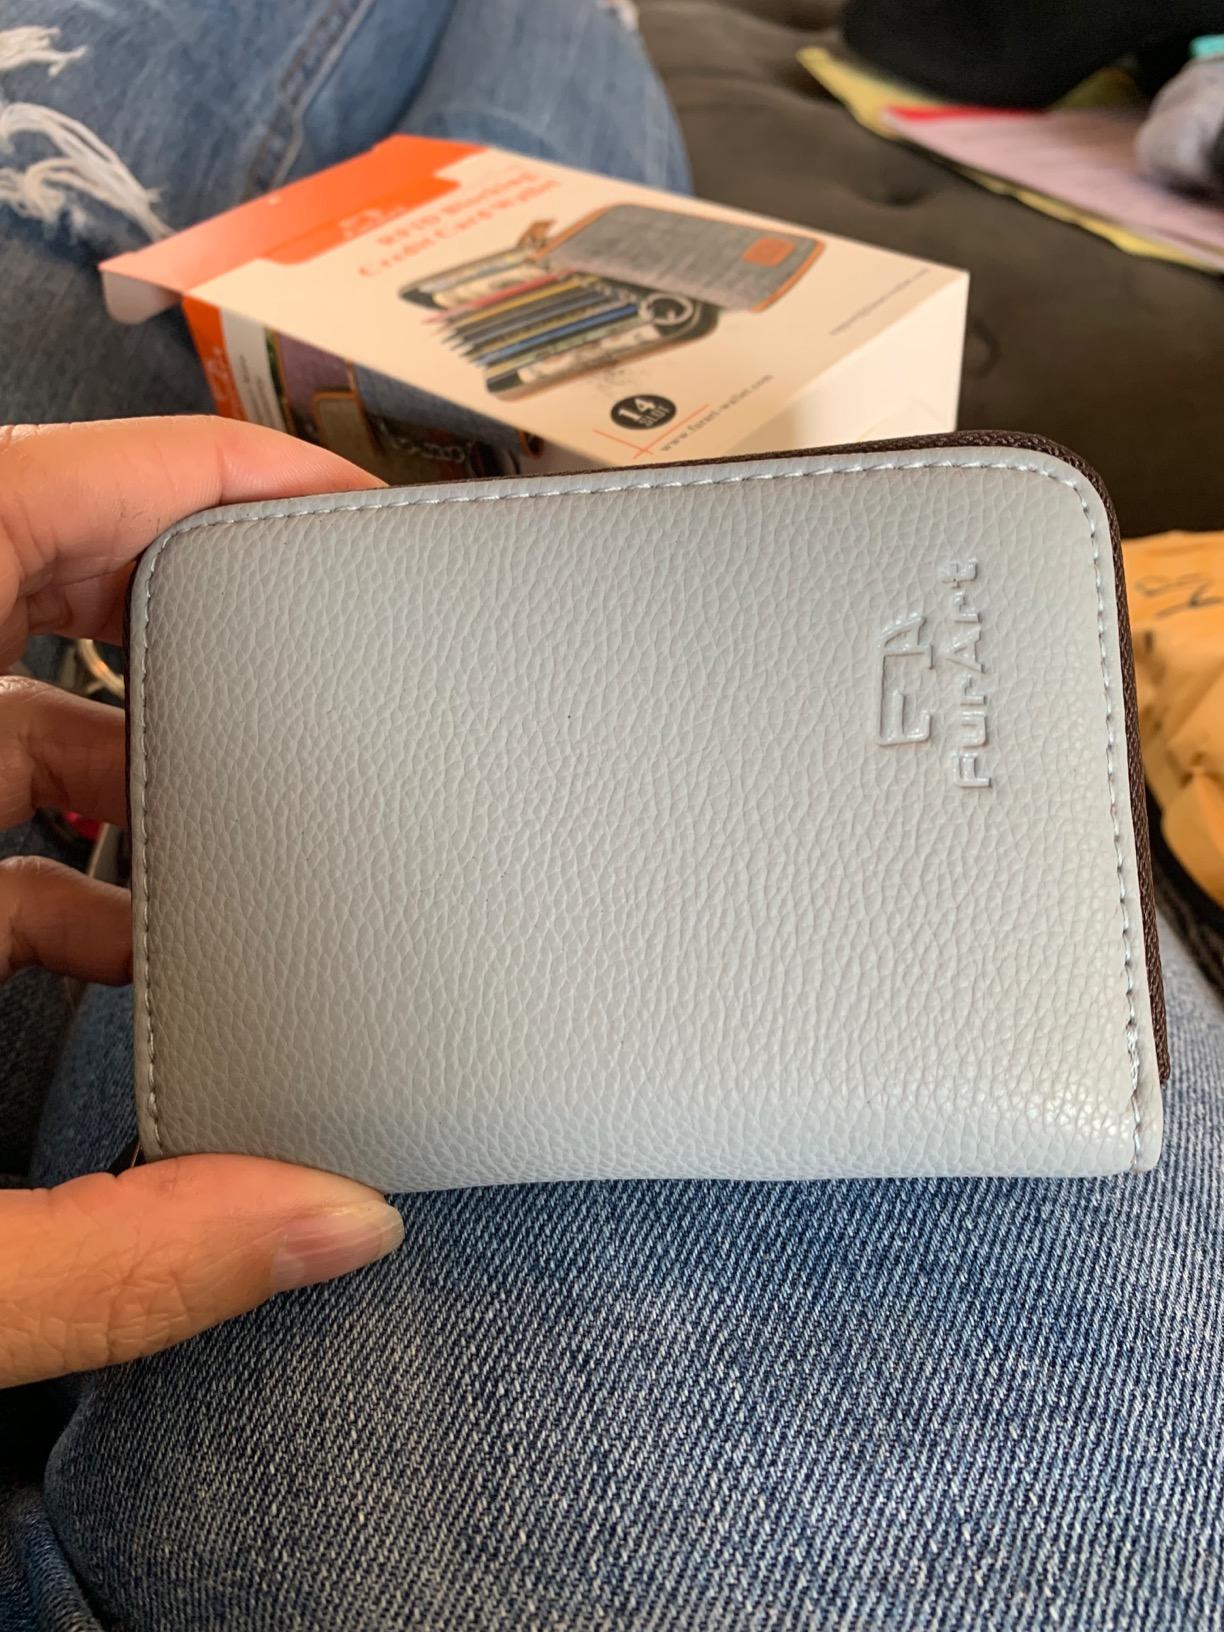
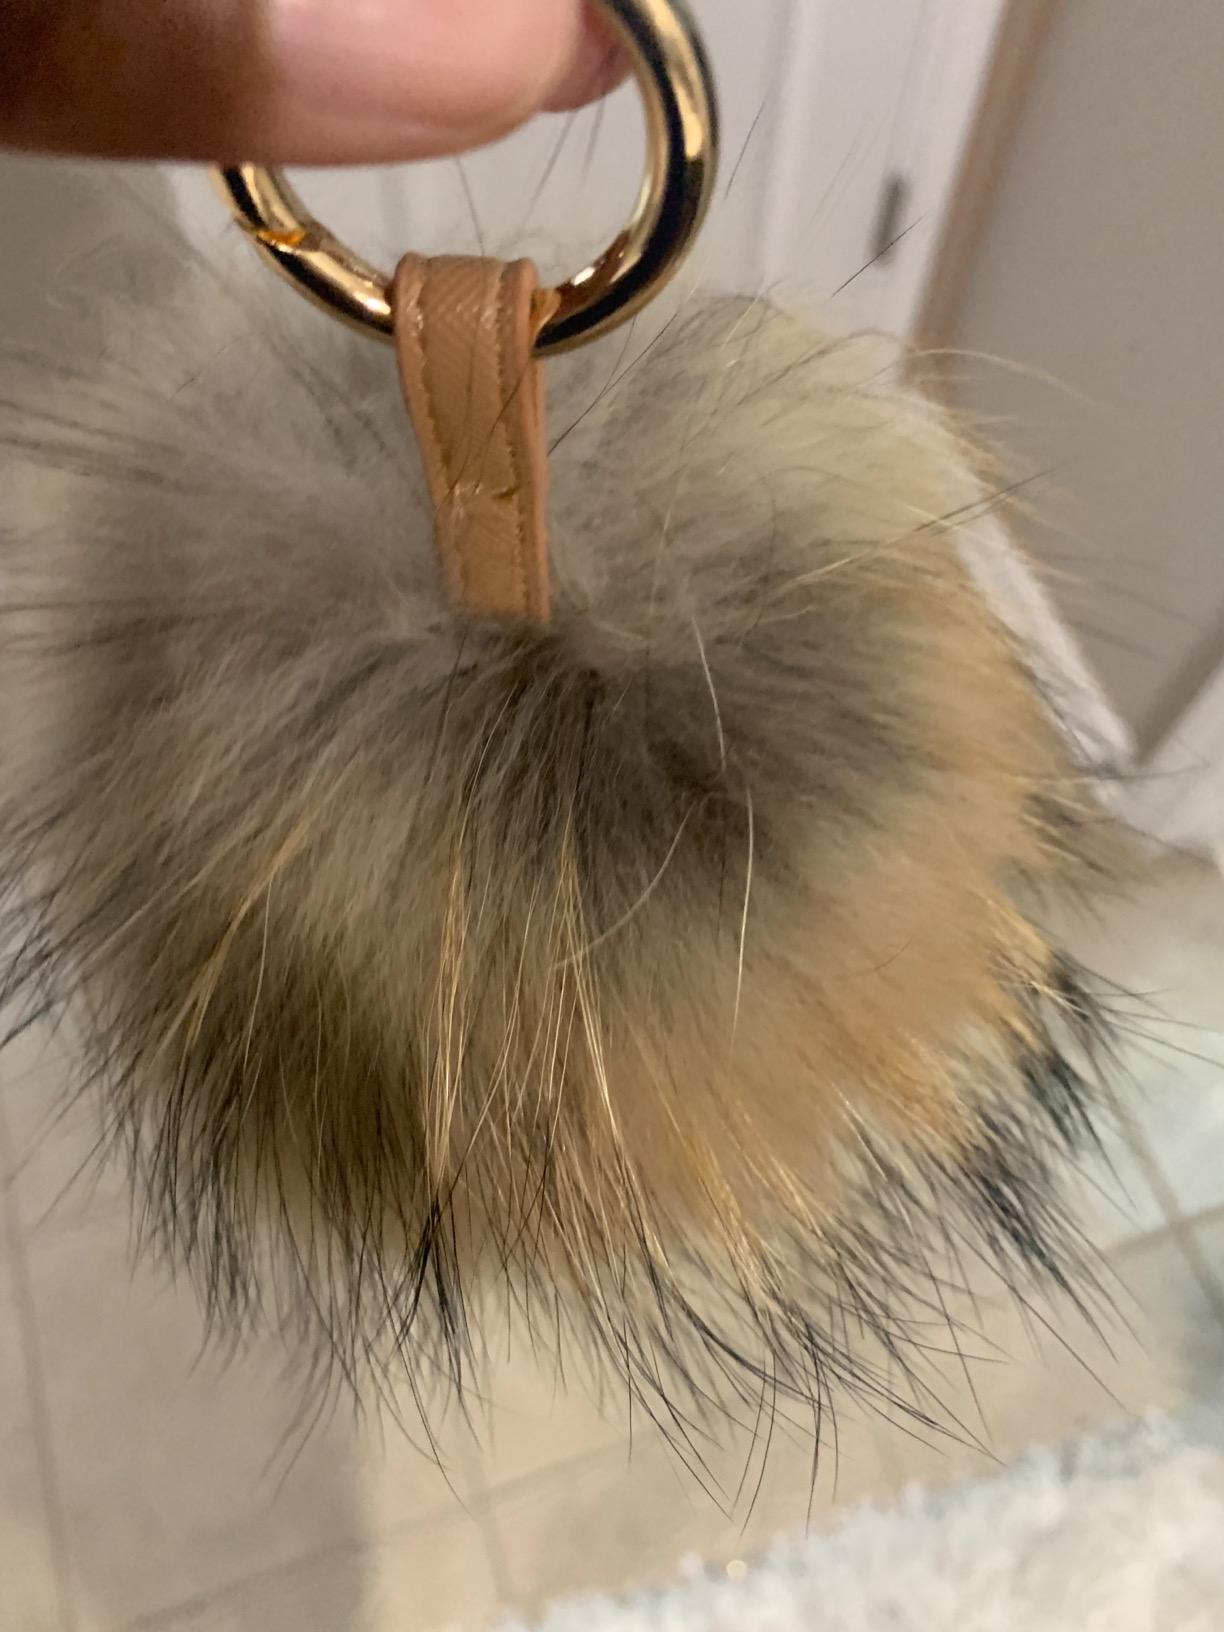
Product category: accessories_keychain
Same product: no